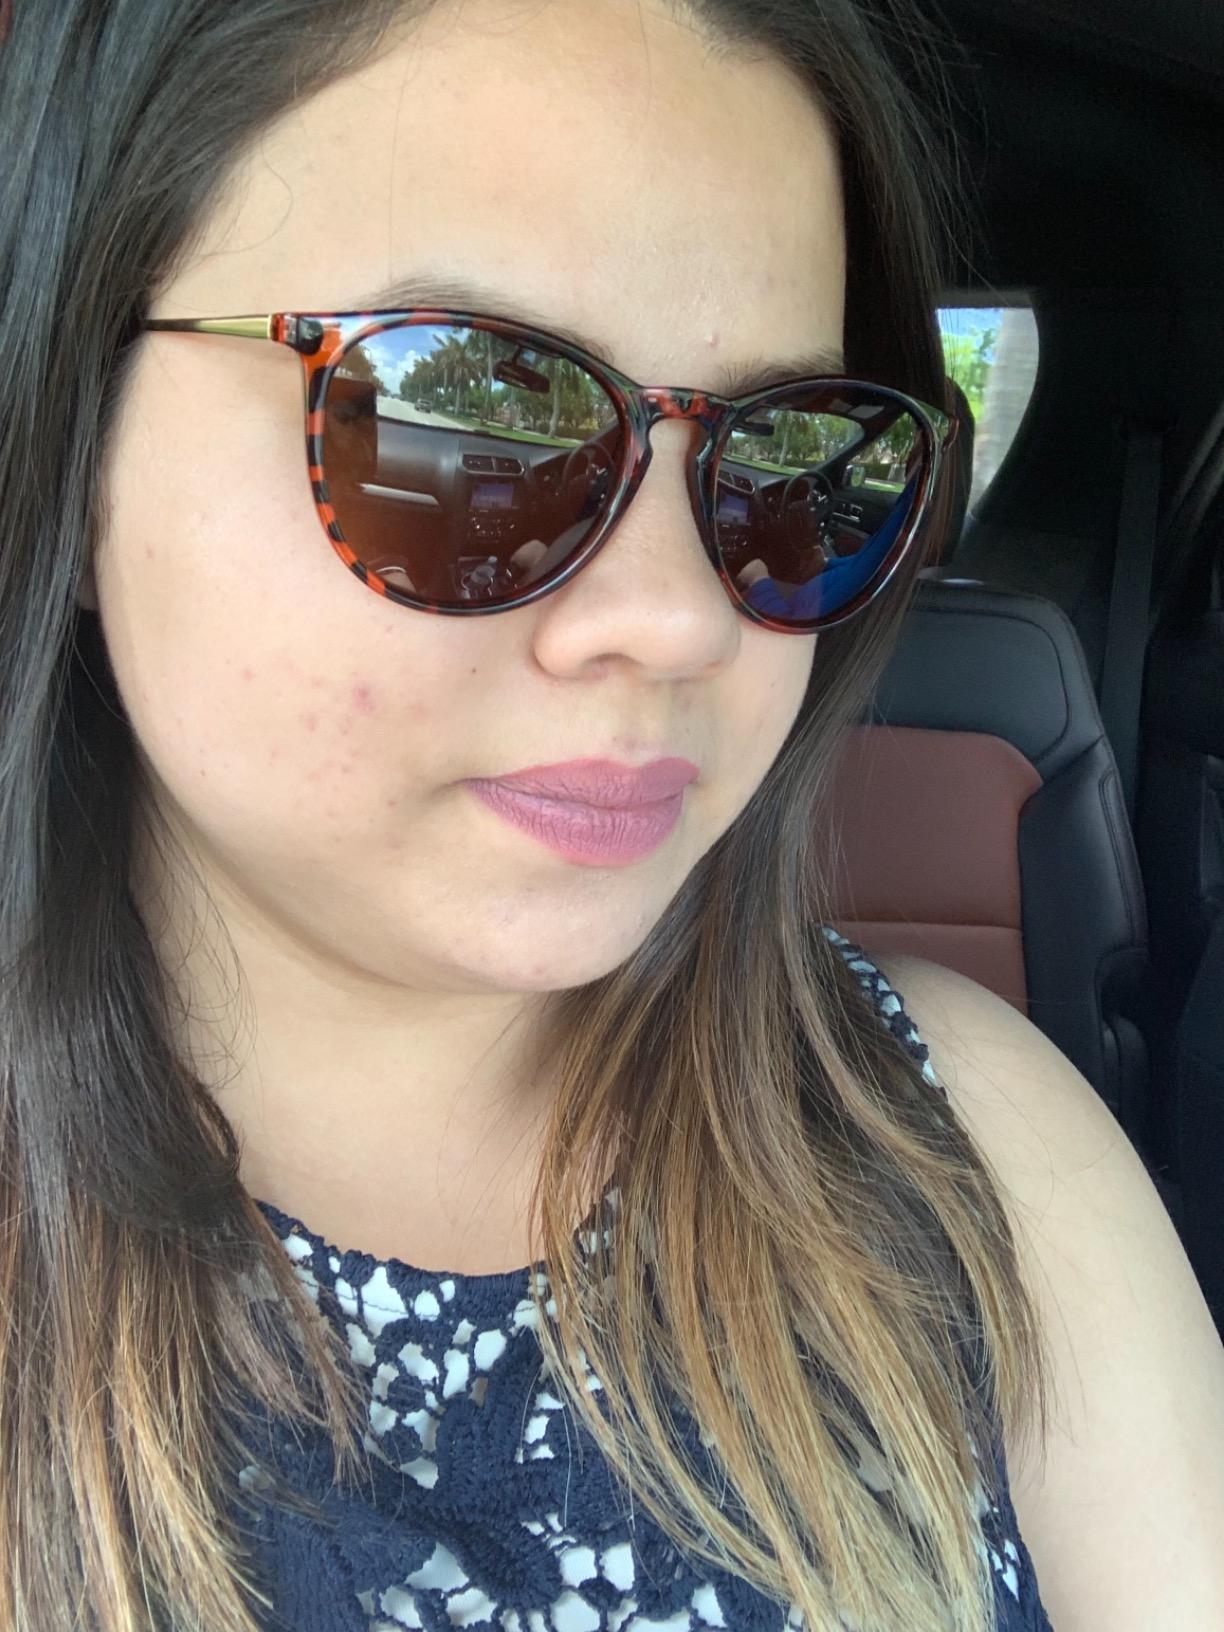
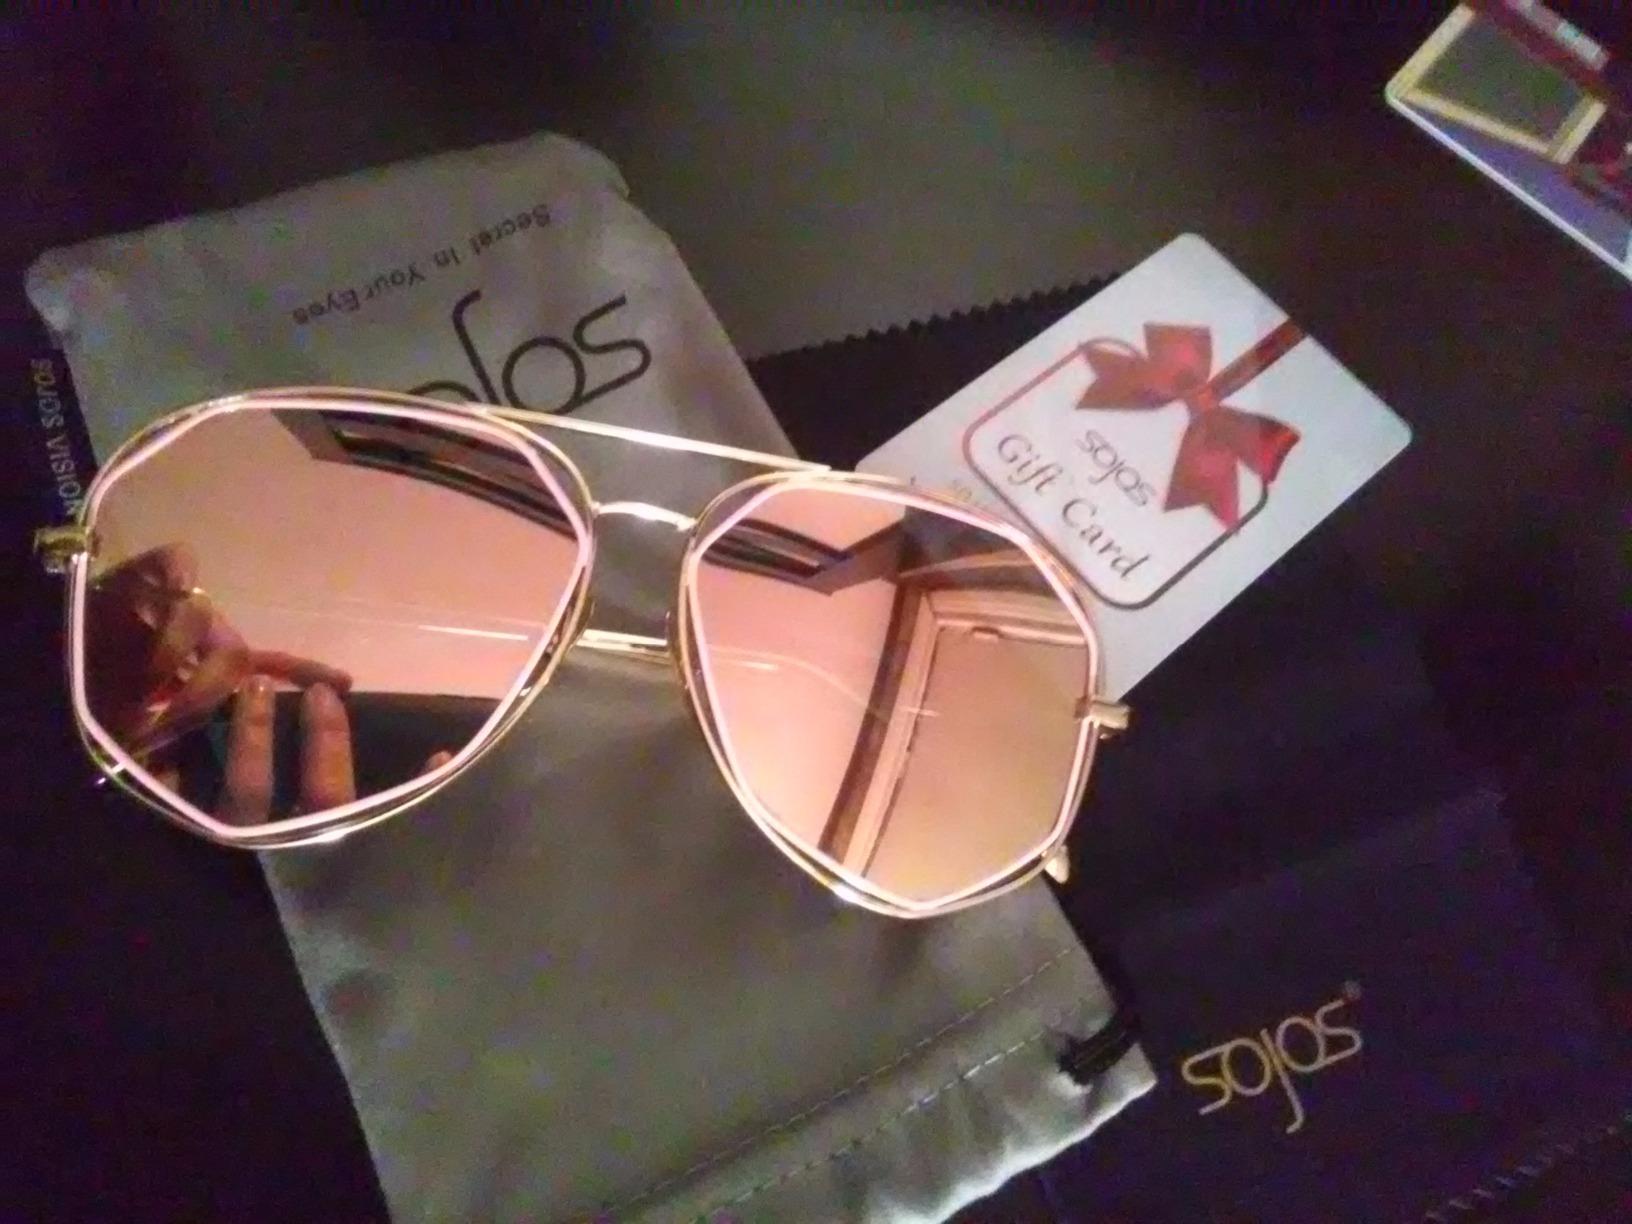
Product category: accessories_sunglasses
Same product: no